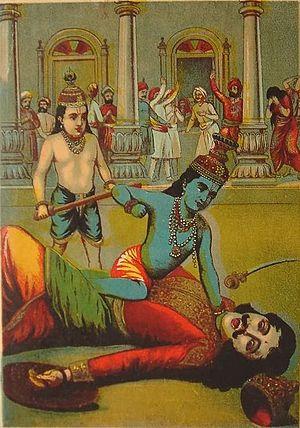
Dans l'hindouisme, Kamsa, ou Kansa, est le fils du roi Ugrasena et de la reine Padmavati, et le demi-frère de Devakî. Ayant renversé son père, il devint roi de Mathurâ et épousa Asti et Prapti, les deux filles de Jarasandha, roi de Magadha.